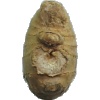
Label: ginger_root